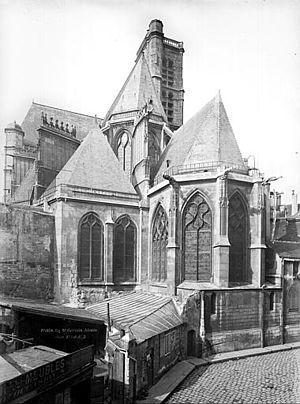
L'église Saint-Gervais-Saint-Protais de Paris, généralement connue sous le nom d'église Saint-Gervais, est située sur la place Saint-Gervais, dans le quartier Saint-Gervais, auxquels elle donne leurs noms, dans le 4ᵉ arrondissement, à l'est de l'Hôtel de Ville.